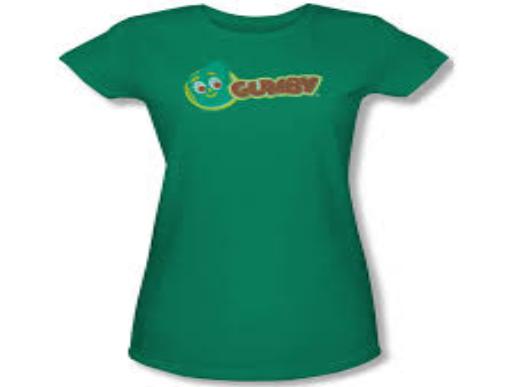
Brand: gumby
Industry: Clothes